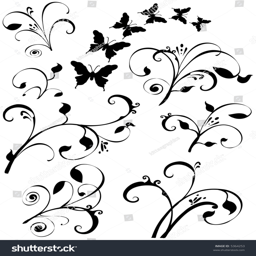
several different leaf floral design elements .